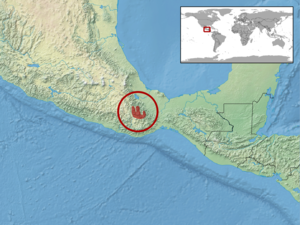
Mesaspis viridiflava est une espèce de sauriens de la famille des Anguidae.